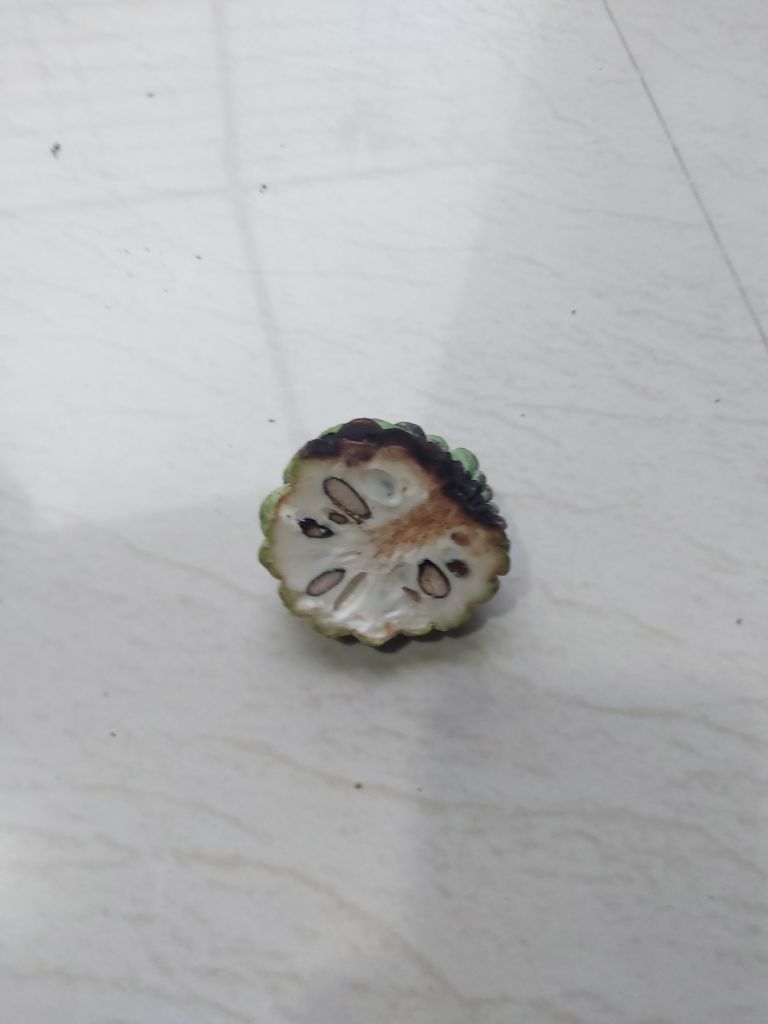
Disease label: Diplodia Rot